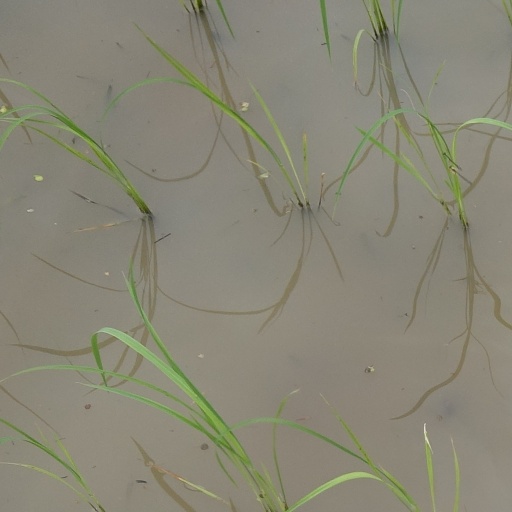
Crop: rice